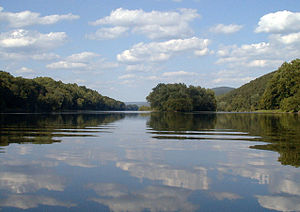
Delaware River
Delaware River
Delaware er en flod ved USAs Atlanterhavskyst. Den blev udforsket af Adriaen Block som del af kolonien Ny-Nederland og fik navnet Sydfloden for at markere den sydlige grænse af kolonien.